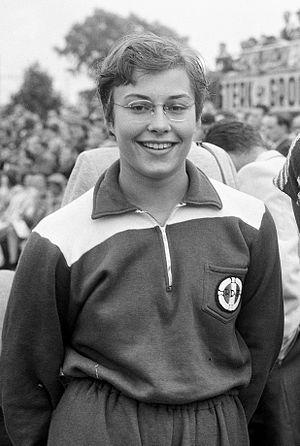
Ria van der Horst, née le 10 août 1932 à Rotterdam, est une nageuse néerlandaise, championne d'Europe du 100 m dos en 1950.